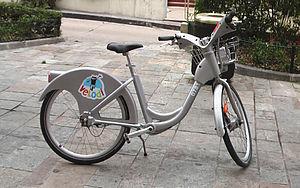
Vélo de Velodi, Dijon
DiviaVélodi est le système de vélos en libre-service de Dijon. Mis en place par Dijon Métropole, il a été inauguré le 29 février 2008 et est exploité par Keolis Dijon Mobilités.